Brad Ashford

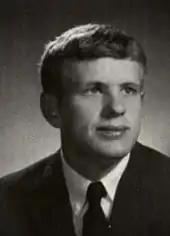
Brad Ashford in 1967

John Bradley Ashford was born in Omaha, Nebraska, on November 10, 1949, to Don Ashford and Ellen Swanson. Don Ashford had served as a bomber during World War II and received a Distinguished Flying Cross. Ellen Swanson and her family had immigrated from Sweden and her father Otto Swanson had been a businessman in Omaha, Nebraska, who had helped with the formation of the National Conference of Christians and Jews due to local boycotts of Jewish businesses.